François Eisen

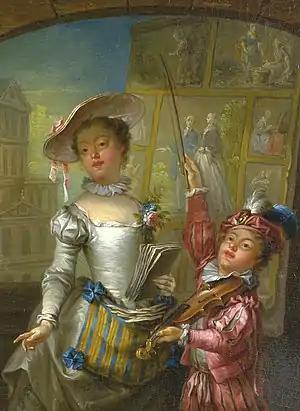
"Street musicians" by François Eisen, private collection, 1762

François Eisen, an engraver, as well as a painter of historical and genre subjects, was born at Brussels about 1685. When twenty years of age he went to Valenciennes, and remained there, painting many pictures for its churches and monastic institutions, until 1745, in which year he removed to Paris. At the age of ninety he, with his wife, was admitted into the Hospital for Incurables, where he was still living in 1778. There are two of his works in the Museum of Valenciennes, a "Vision of St. Mary Magdalen," and an "Astrologer." He etched a plate from the picture by Rubens of "Christ giving the Keys to St. Peter," which was in the church of St. Gudule at Brussels.